United States Rubber Company

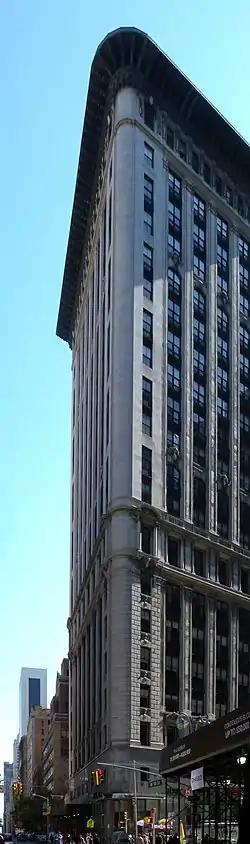
U.S. Rubber Headquarters constructed at 1790 Broadway in 1912

In an effort to increase its share of the automobile tire market in 1931, U.S. Rubber Company bought a substantial portion of the Gillette Safety Tire Company. The company was founded in 1916 by Raymond B. Gillette and its primary manufacturing plant was located in Eau Claire, Wisconsin. The Gillette plant held large contracts with the General Motors Corporation and with the addition of U.S. Rubber products, became one of the world's largest suppliers of original equipment tires. U.S. Rubber produced tires under the Gillette, Ward, Atlas, U.S. Rubber and U.S. Royal brands.